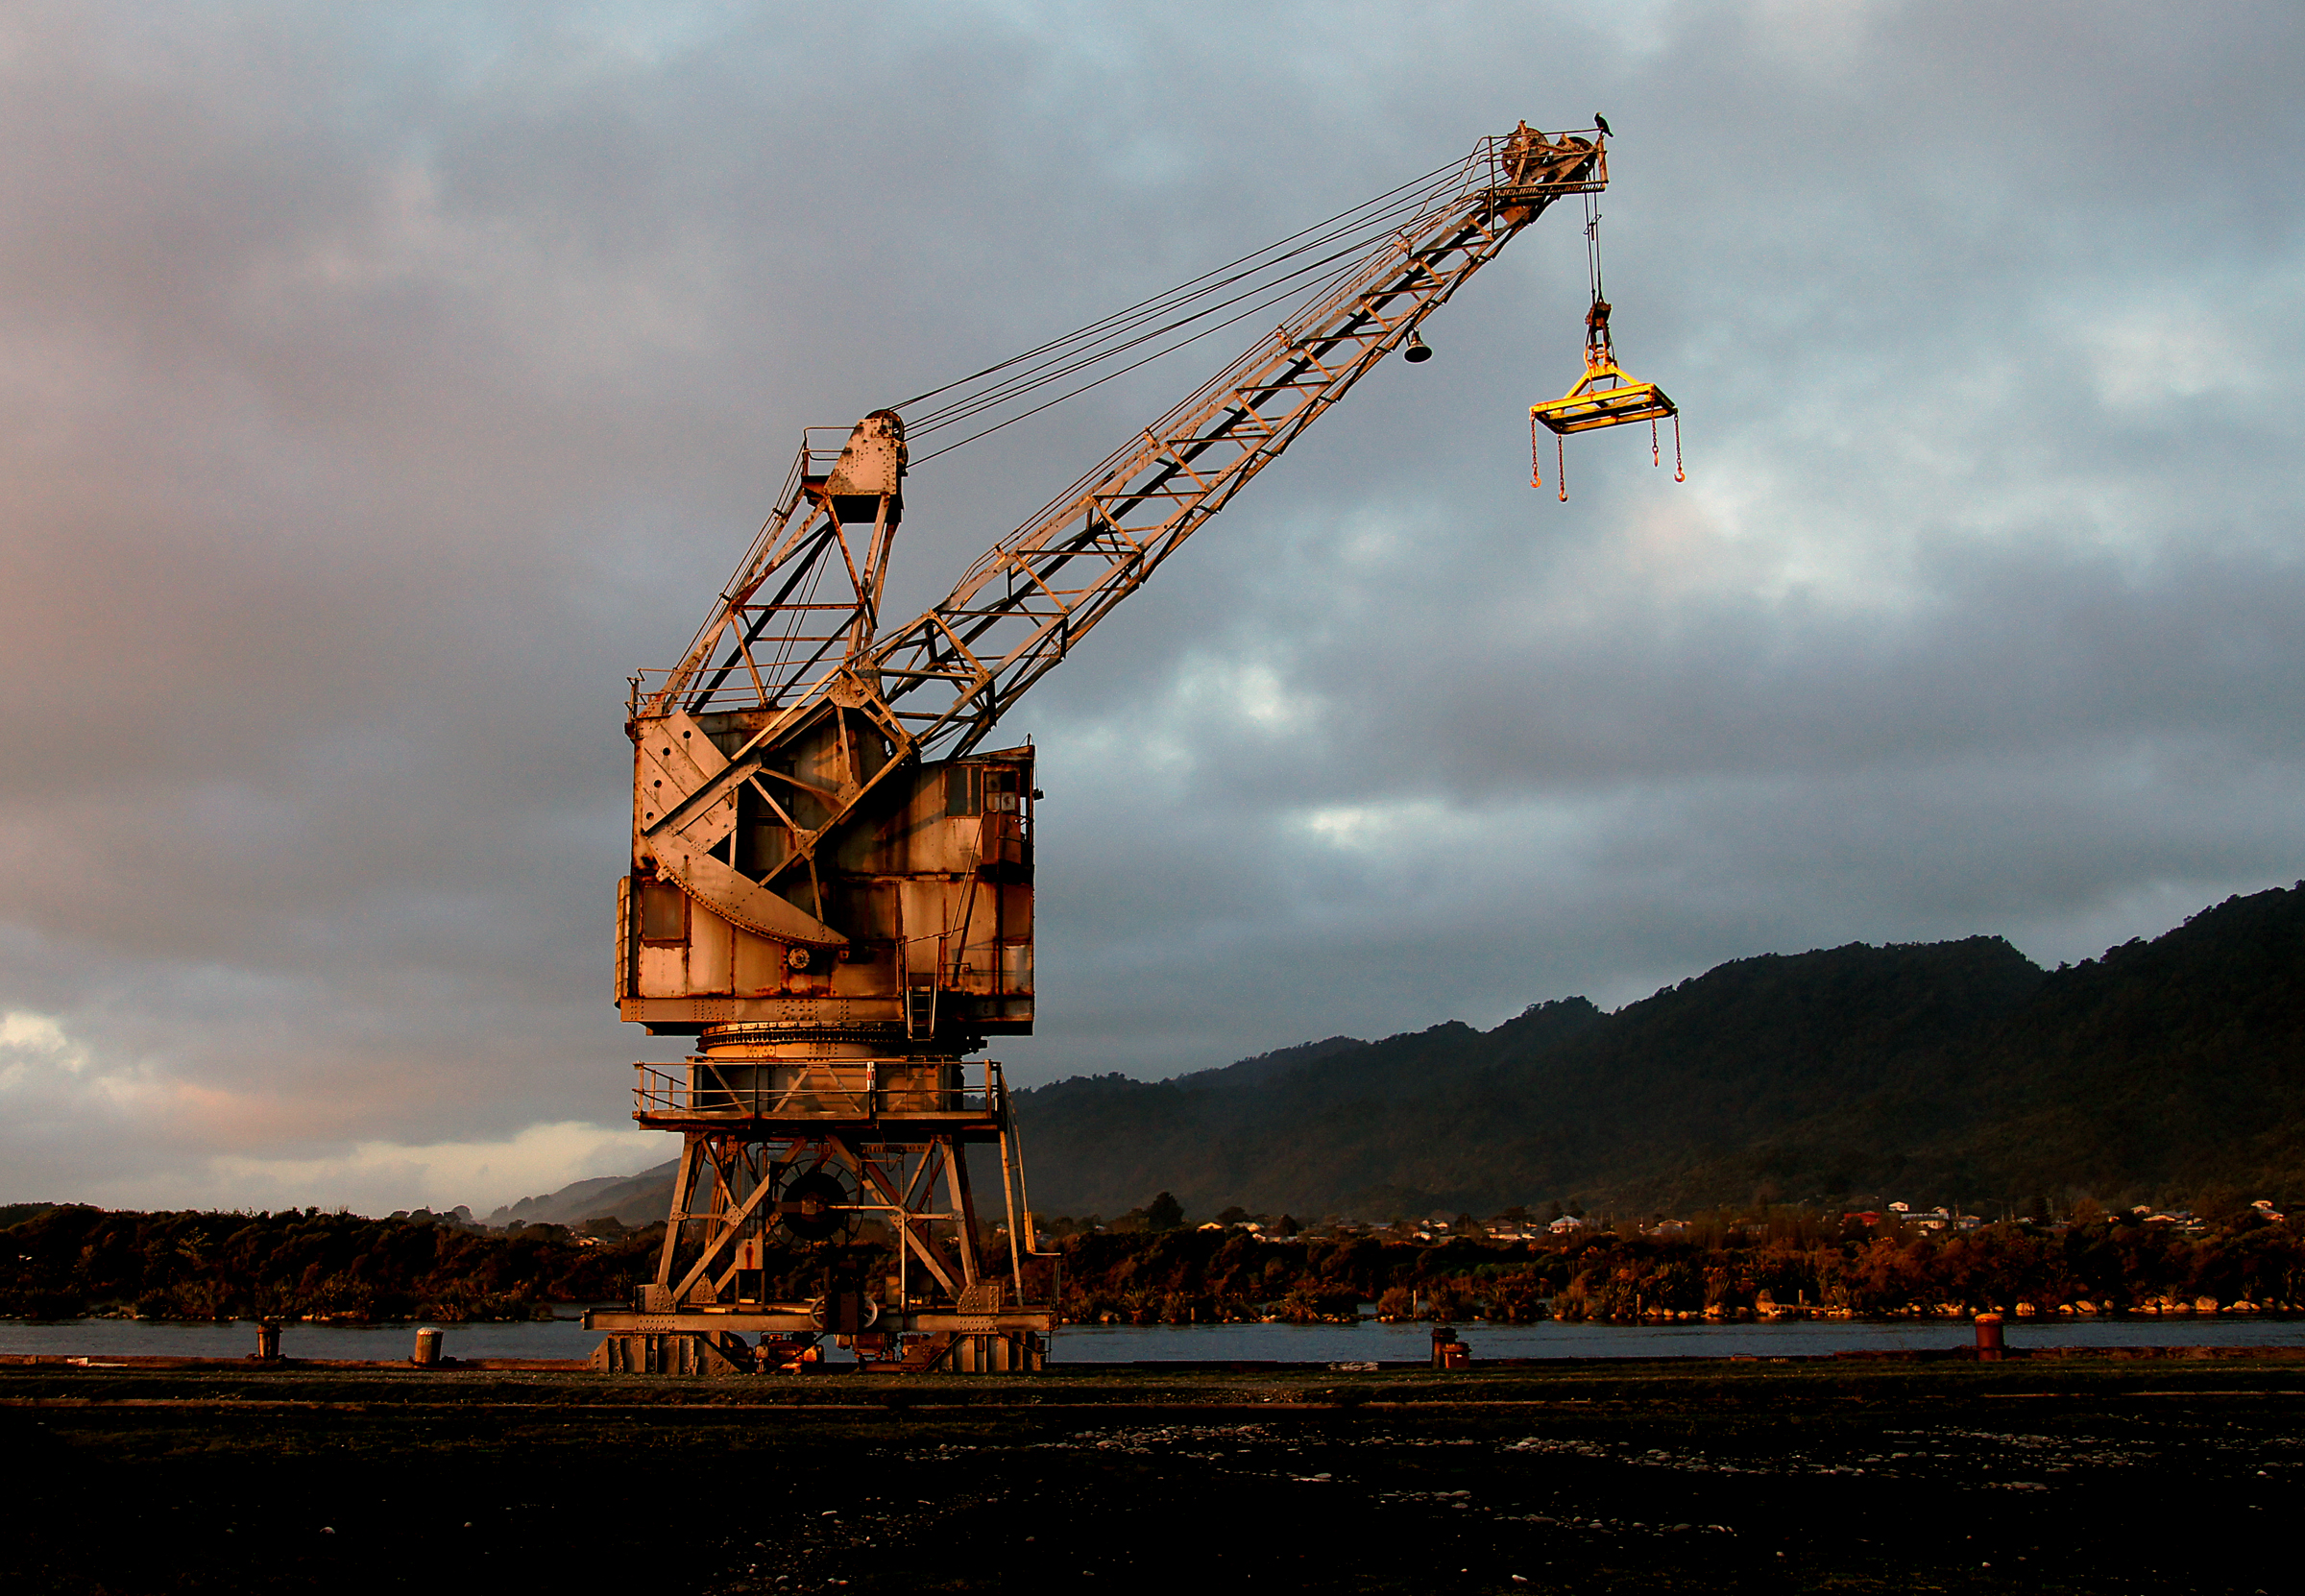
vehicle, crane, hoist, derrick, greymouthnz, sonydslra580, tamron18270mmpzd, lifting, construction equipment, oil field, offshore drilling